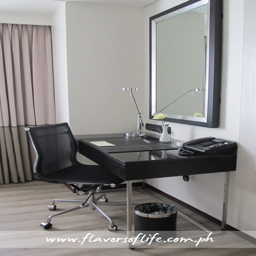
the executive writing desk in the room , where i worked on my laptop to check my emails via invention